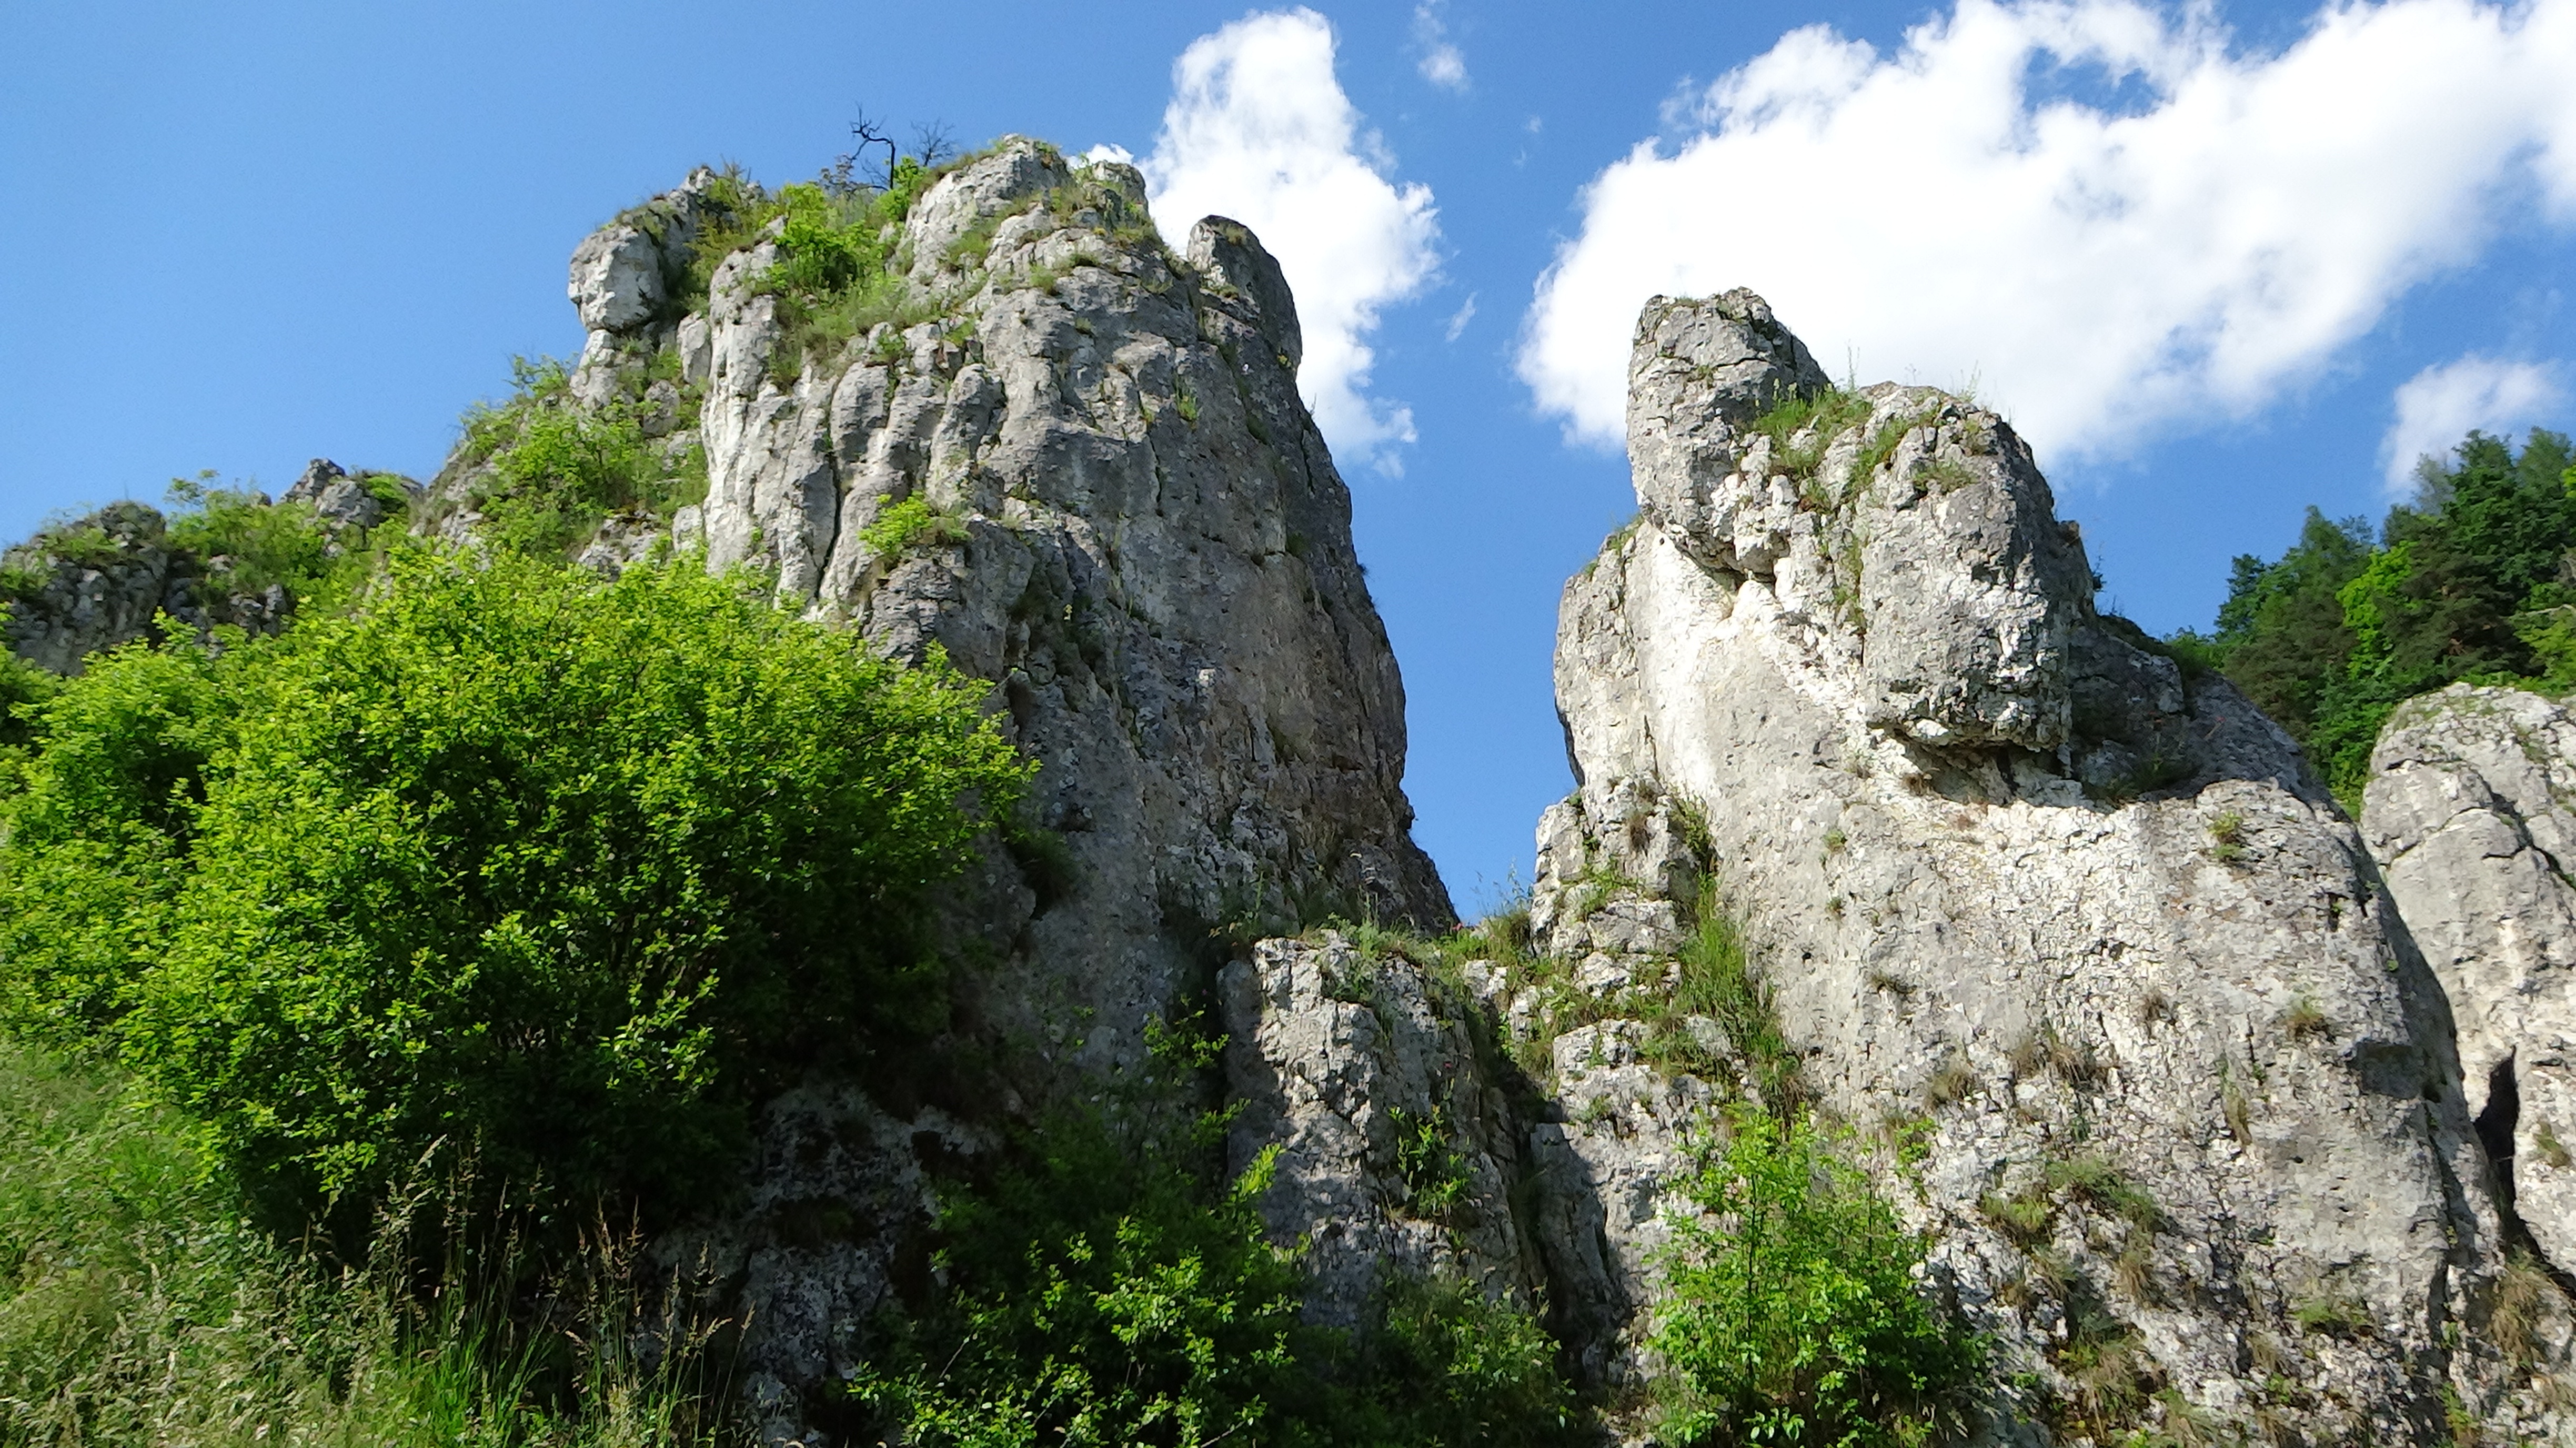
landscape, tree, nature, rock, mountain, adventure, mountain range, formation, cliff, green, park, tourism, terrain, national park, ridge, rocks, geology, badlands, poland, plateau, limestone, jura krakowsko czestochowa, geographical feature, mountainous landforms